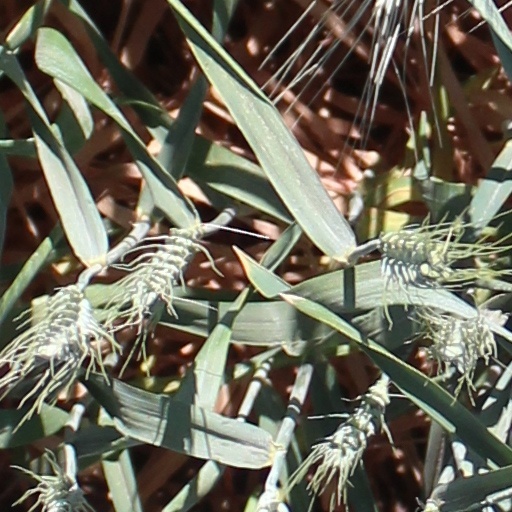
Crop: wheat